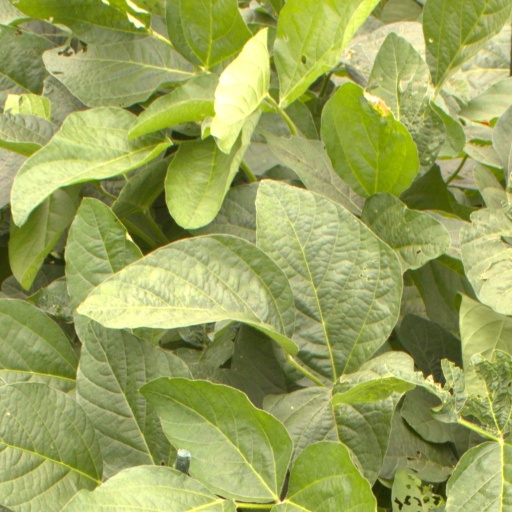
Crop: soybean